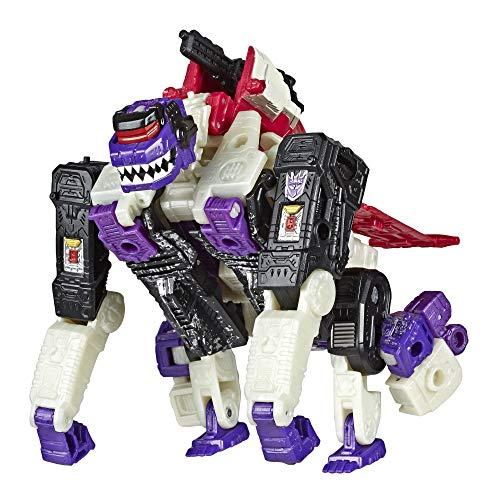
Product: Transformers Toys Generations War for Cybertron Voyager WFC-S50 Apeface Triple Changer Action Figure - Adults and Kids Ages 8 and Up, 7-inch
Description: TRIPLE CHANGER WITH 2 ALT MODES: Voyager Class WFC-S50 Apeface toy is a Triple Changer that features classic conversion from robot to ape to Cybertronian aircraft mode in 41 total steps.
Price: $19.99 $ 19 . 99
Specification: ProductDimensions:3.2x6.8x9.5inches|ItemWeight:10.6ounces|ShippingWeight:10.6ounces|ASIN:B07V8VNVHF|Itemmodelnumber:E7163|Manufacturerrecommendedage:8yearsandup